Xp11.2 duplication

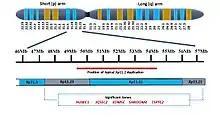
Region of Xp11.2 duplications.

Xp11.2 duplication is a genomic variation marked by the duplication of an X chromosome region on the short arm p at position 11.2, defined by standard karyotyping (G-banding). This gene-rich, rearrangement prone region can be further divided into three loci - Xp11.21, Xp11.22 and Xp11.23. The duplication could involve any combination of these three loci. While the length of the duplication can vary from 0.5Mb to 55 Mb, most duplications measure about 4.5Mb and typically occur in the region of 11.22-11.23. Most affected females show preferential activation of the duplicated X chromosome. Features of affected individuals vary significantly, even among members of the same family. The Xp11.2 duplication can be 'silent' - presenting no obvious symptoms in carriers - which is known from the asymptomatic parents of affected children carrying the duplication. The common symptoms include intellectual disabilities, speech delay and learning difficulties, while in rare cases, children have seizures and a recognizable brain wave pattern when assessed by EEG (electroencephalography).